Sang de boeuf glaze

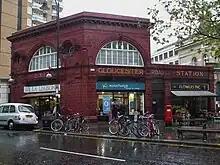
Gloucester Road station, Piccadilly line, with the sang de boeuf tiles used on many London Underground station buildings

Sang de boeuf glaze was apparently developed around 1705–1712 in an attempt to recover the lost "sacrificial red" glaze of the Xuande reign (1426–35) of the Ming dynasty. This was a very famous glaze used for ceremonial (ritual) wares made at Jingdezhen, of which very few examples survive from his short reign.